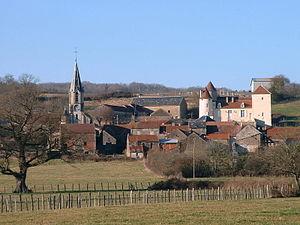
Thory est une commune française située dans le département de l'Yonne en région Bourgogne-Franche-Comté.